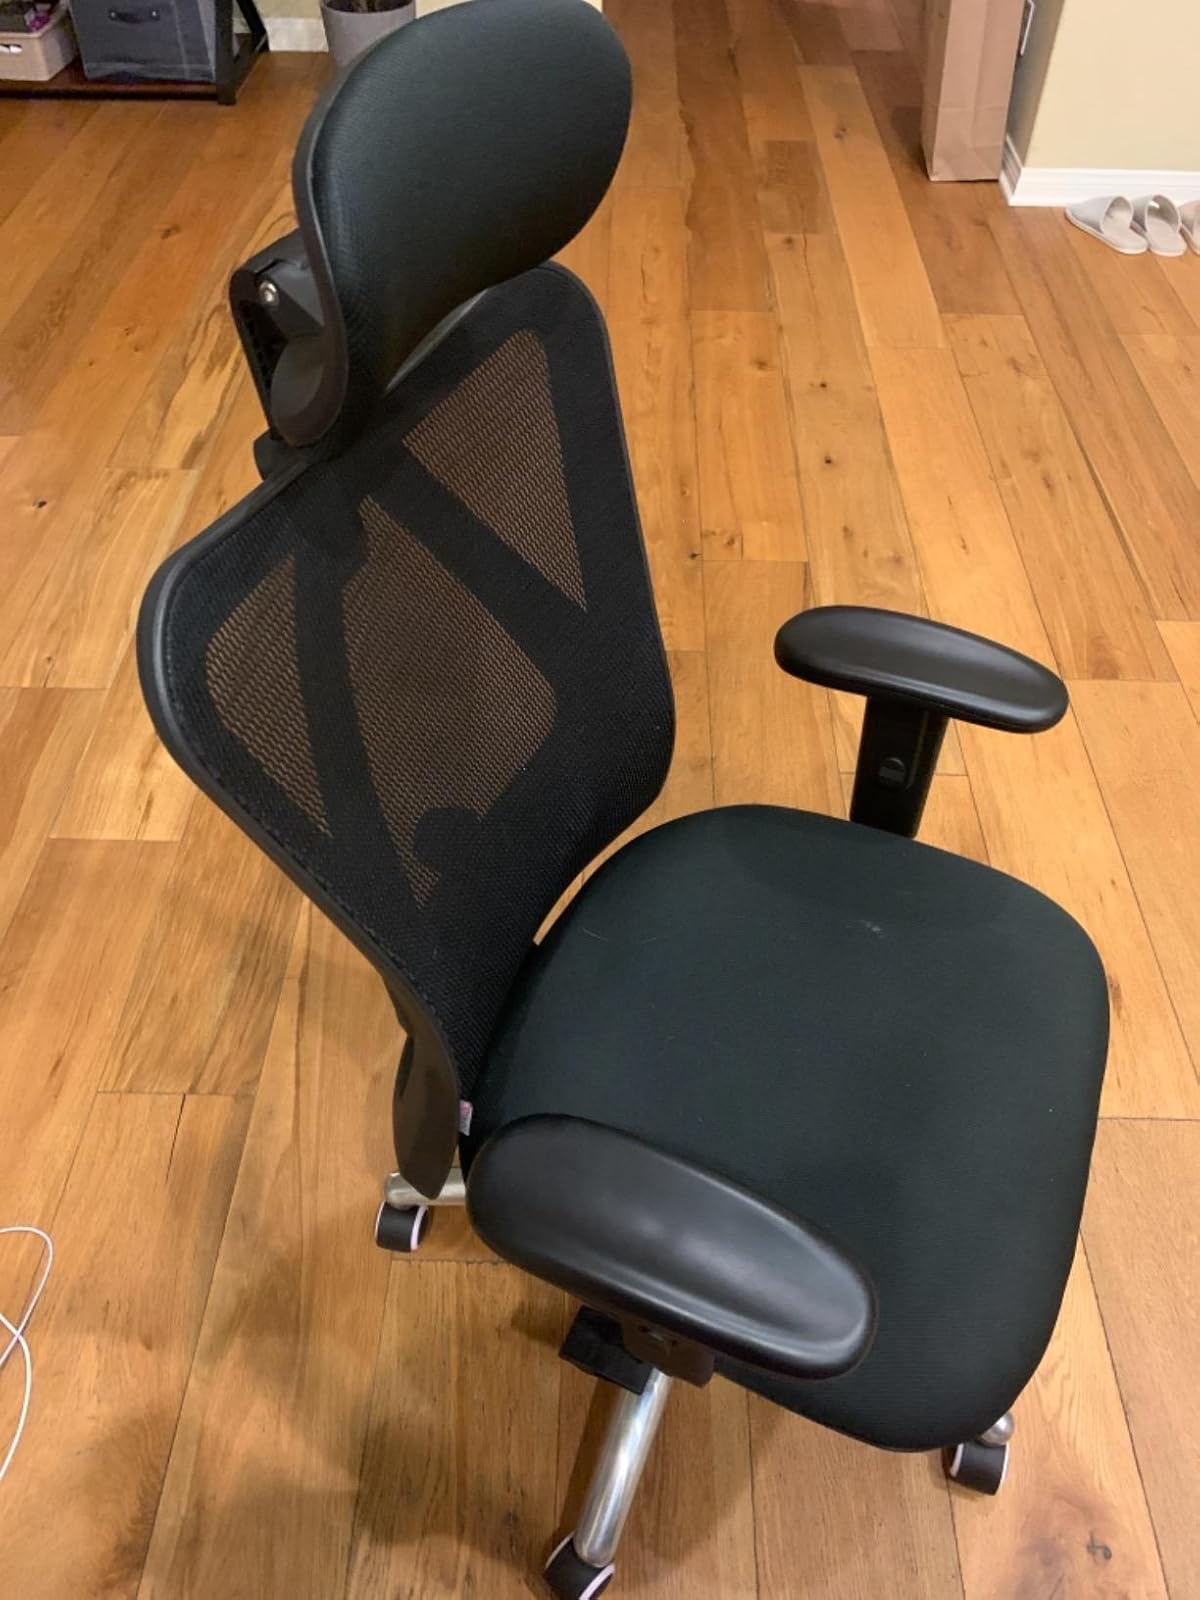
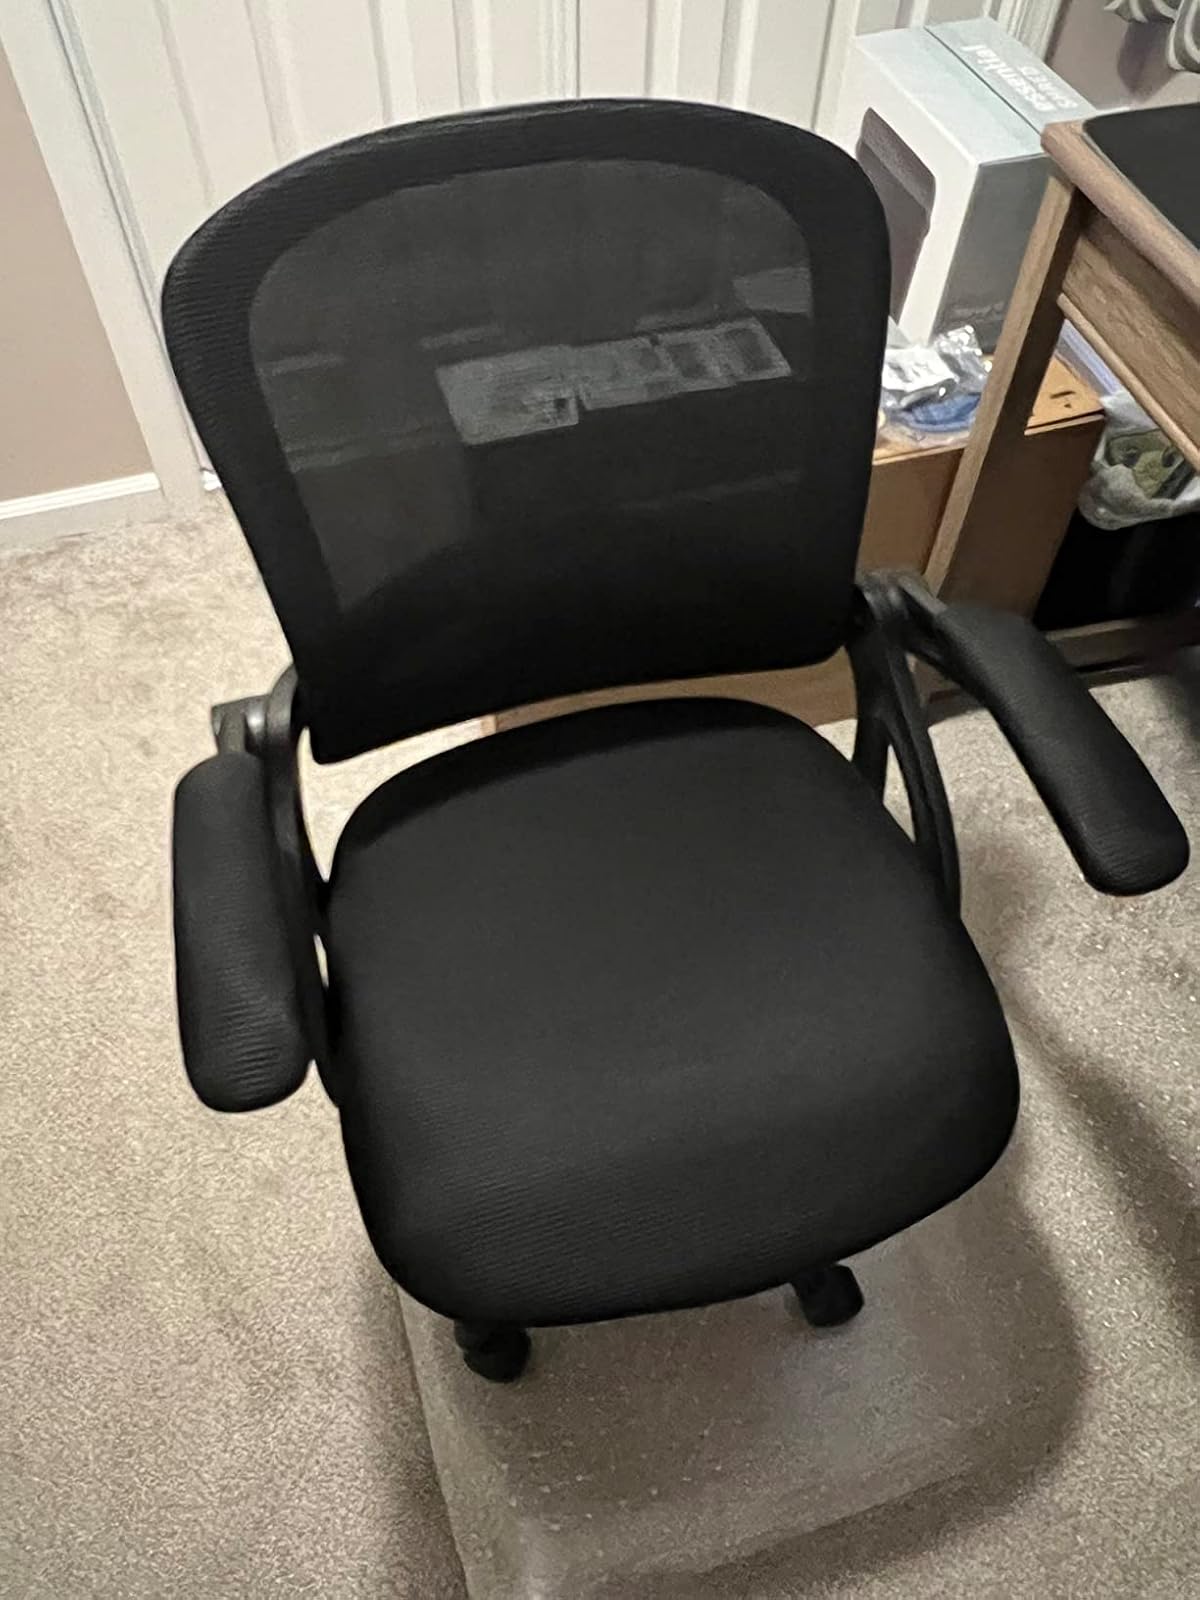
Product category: items_chair
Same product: no